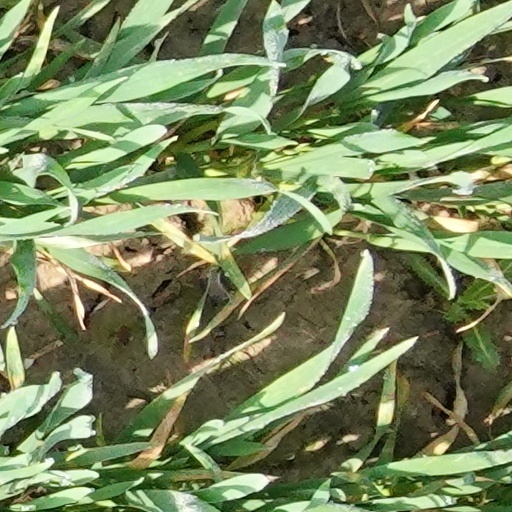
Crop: wheat